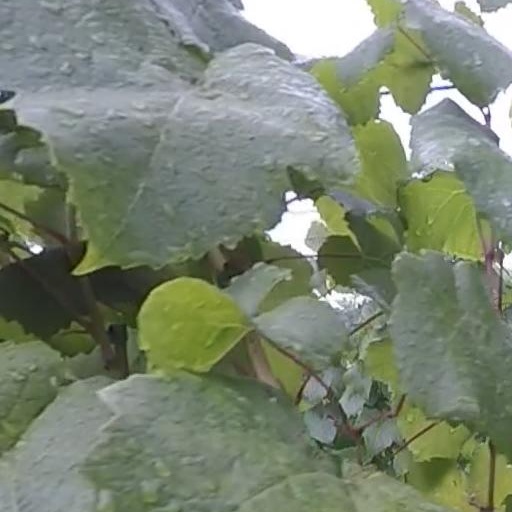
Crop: grape